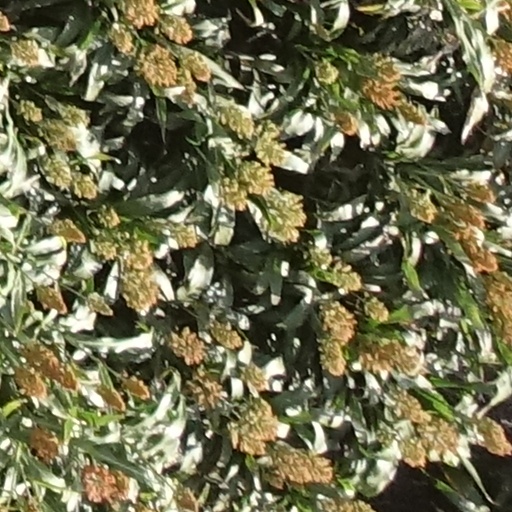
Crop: sorghum